Blood tribute

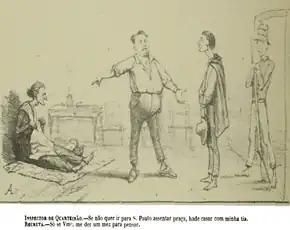
Satire by the magazine "Cabrião", 23 December 1866. The caption reads: "Block inspector: - If you don't want to go to S. Paulo to join the army, you shall marry my aunt. Recruit: Only if ye give me a month to think".

The so-called "blood tribute" was how forced recruitment into the Brazilian Armed Forces was known until the introduction of mandatory military service based on the Sortition Law in 1916. An older law had already established conscription by sortition in 1874, but popular resistance from the "list rippers" prevented its implementation, and forced recruitment continued to exist in practice. In this model, incorporated contingents were small. Soldiers were professionals, sometimes serving for up to 20 years, and were not sent into reserve at the end of their service. Not all soldiers and sailors were forced into service, as there were volunteers. The state had a low degree of bureaucratization and grasp over the population, leaving the administration of recruitment to the influence of local elites. The Imperial Brazilian Army had little control over the process. Impressment of recruits was carried out by police and military detachments.